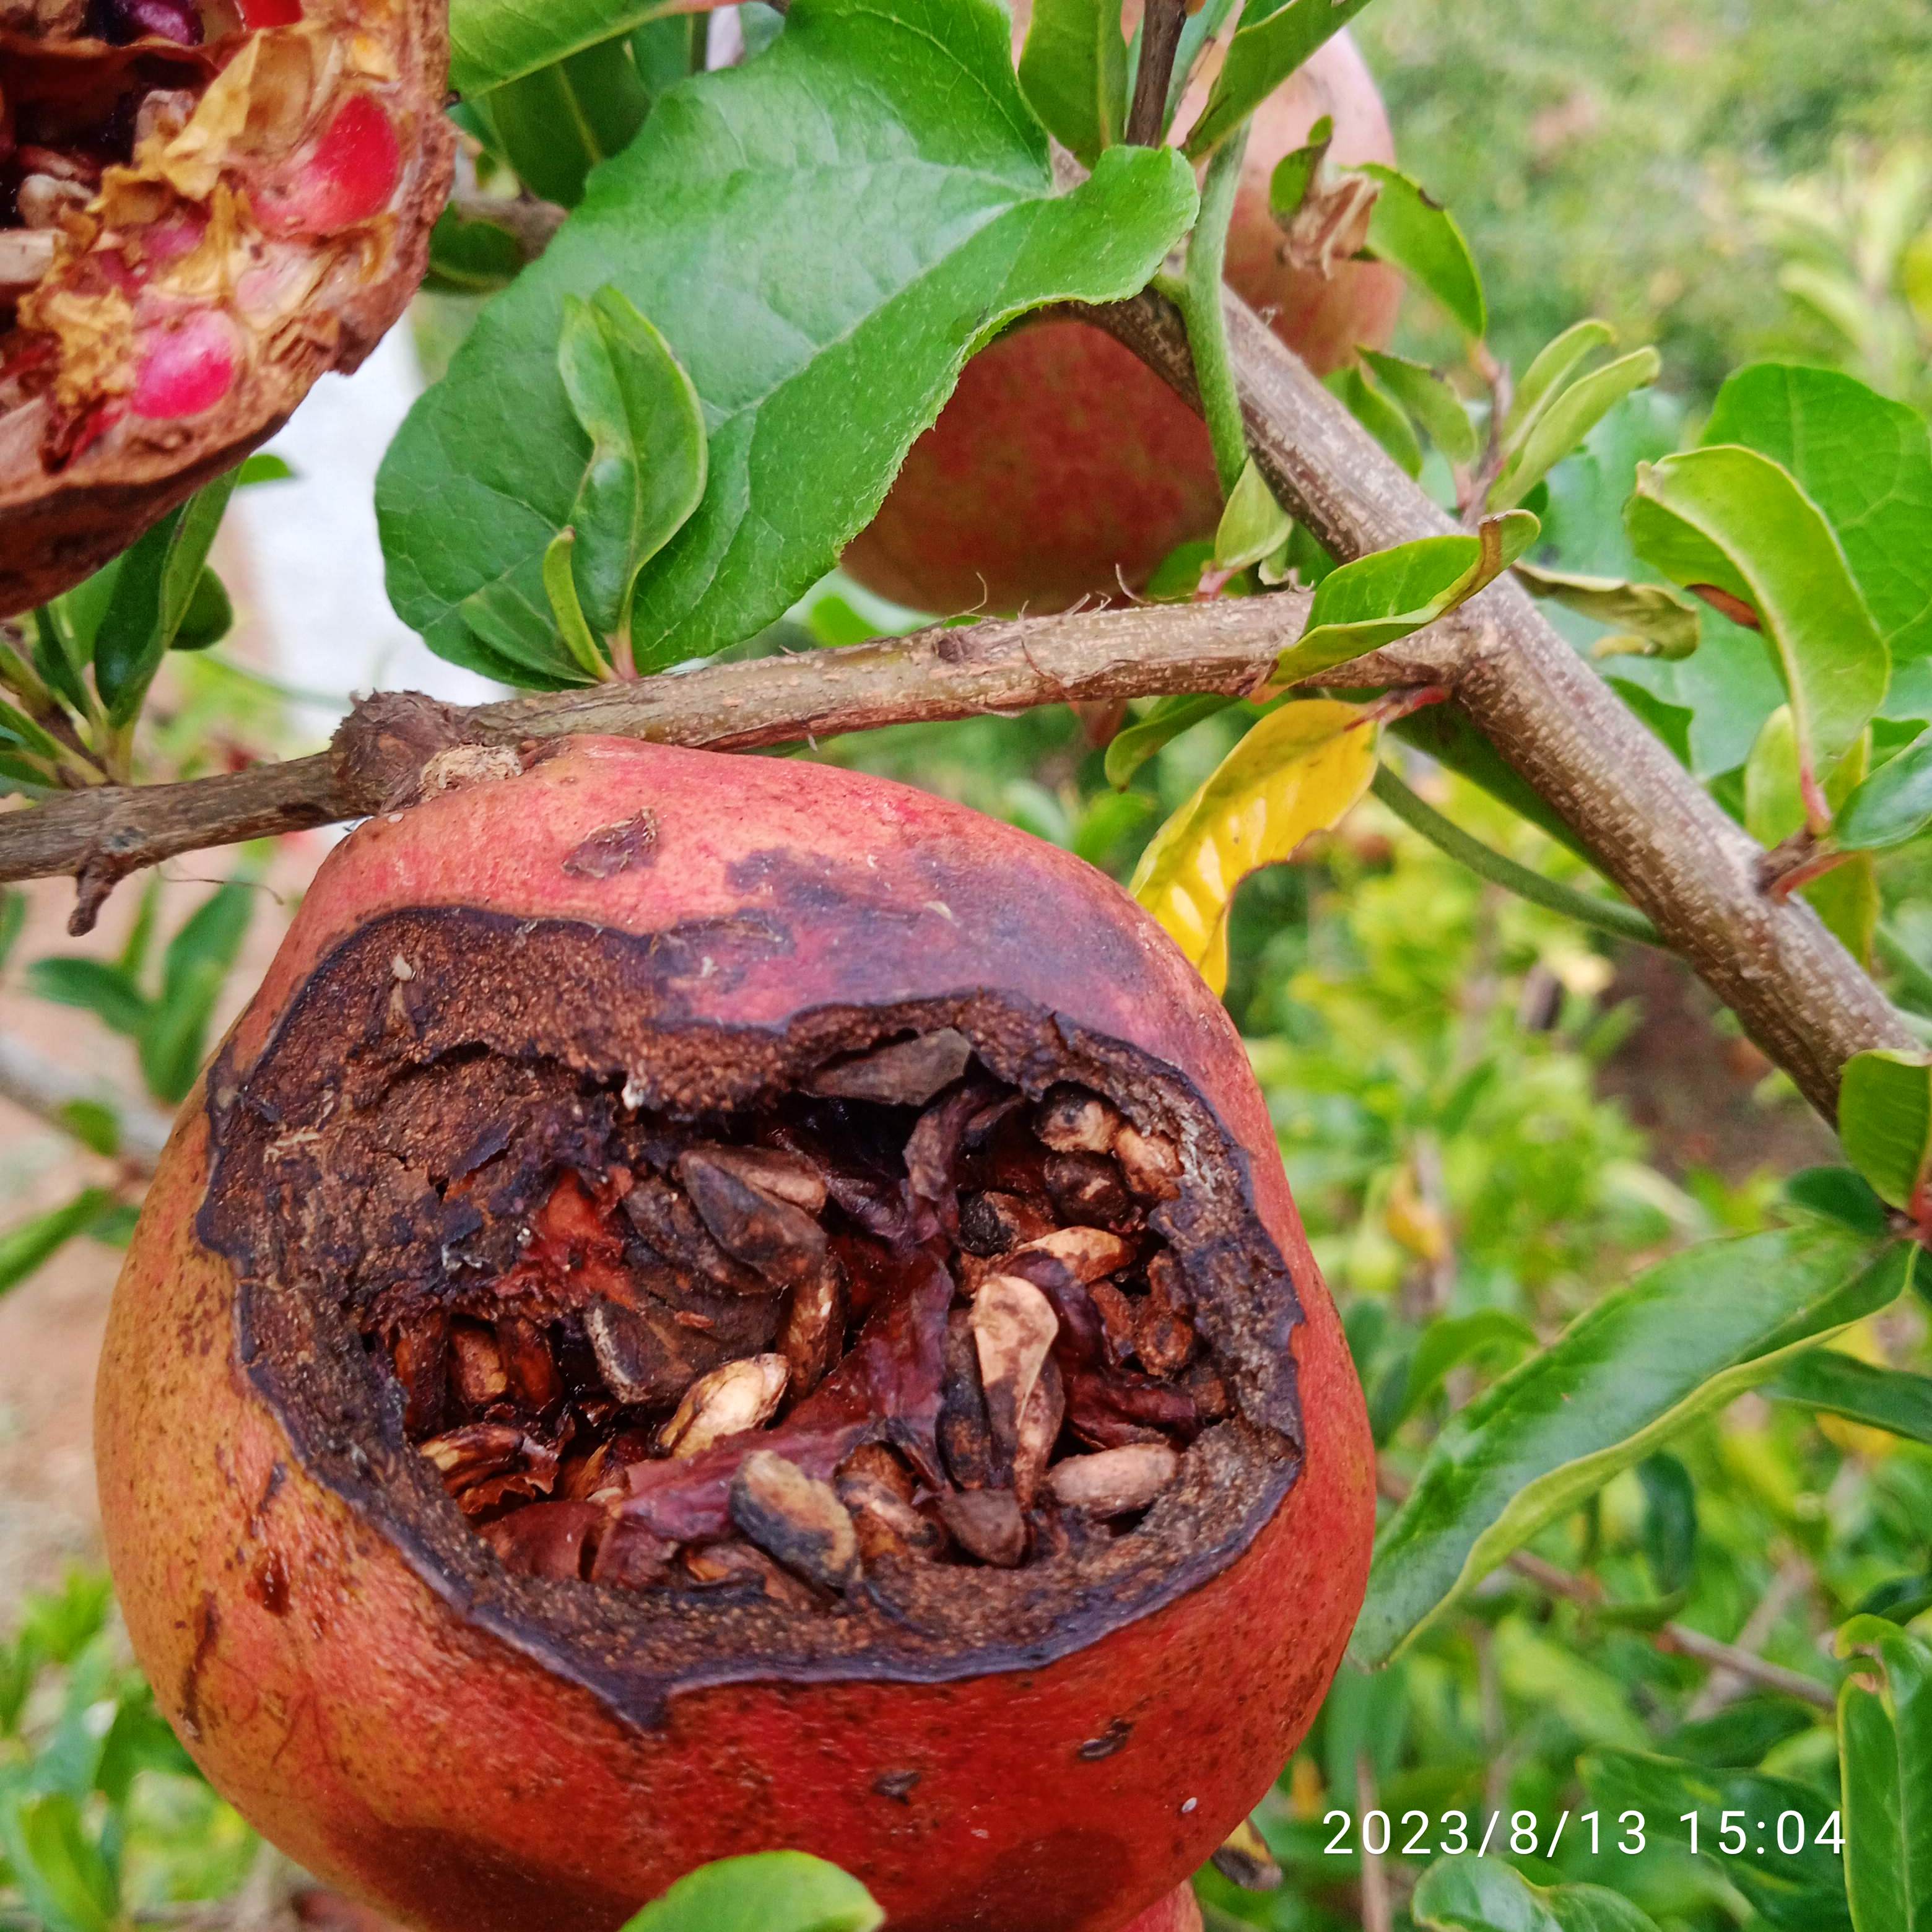
Label: Bacterial_Blight